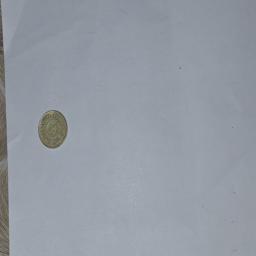
Label: 5_Old_Back